Mount Independence (Vermont)

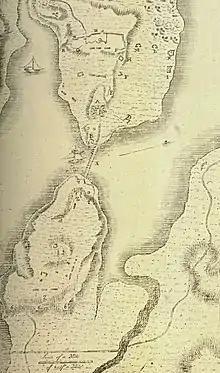
The map of the Lake Champlain forts used at the court-martial of General Arthur St. Clair following his decision to abandon Ticonderoga and Mount Independence.

Colonel (and beginning in February 1777, Brigadier General) Anthony Wayne of Pennsylvania commanded at Mount Independence and Ticonderoga during the winter of 1776–1777. The number of men at the forts declined to fewer than 3000 in December and by mid-February under 1200.